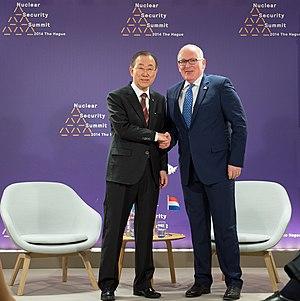
Ban Ki-moon, né le 13 juin 1944 à Eumseong, est un diplomate et homme politique sud-coréen.